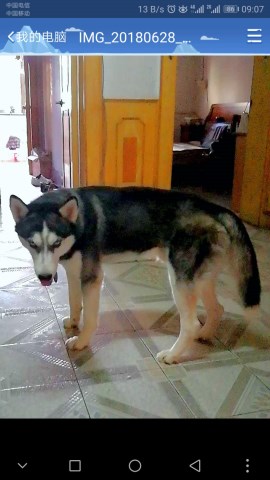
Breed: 1160-n000003-Siberian_husky